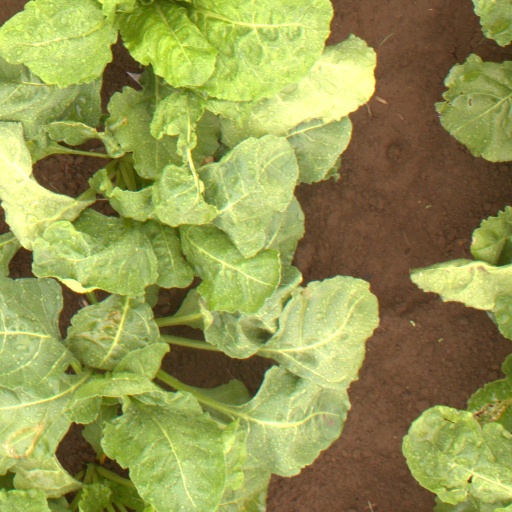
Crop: sugar beet